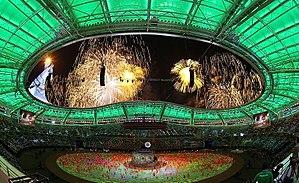
Le stade olympique d'Achgabat est un stade multi-usage à Achgabat au Turkménistan. Il est actuellement utilisé pour la plupart des matches de football de l'équipe nationale. Le stade a une capacité de 35 000 places et a été construit en 2003.